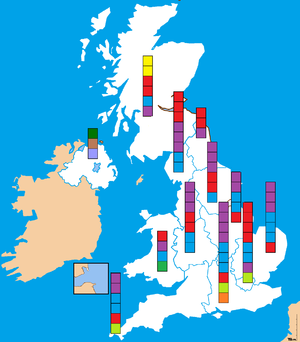
Les élections européennes de 2014 ont eu lieu entre le 22 et le 25 mai selon les pays, et le jeudi 22 mai 2014 au Royaume-Uni. Ces élections étaient les premières depuis l'entrée en vigueur du traité de Lisbonne qui a renforcé les pouvoirs du Parlement européen et modifié la répartition des sièges entre les différents États-membres. Ainsi, les Britanniques élisent 73 députés européens au lieu de 72 précédemment.